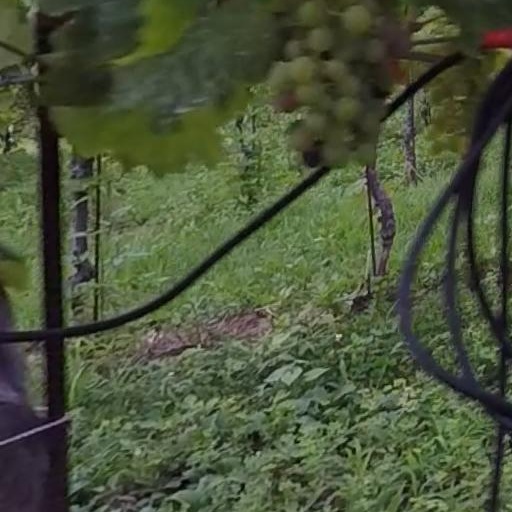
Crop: grape